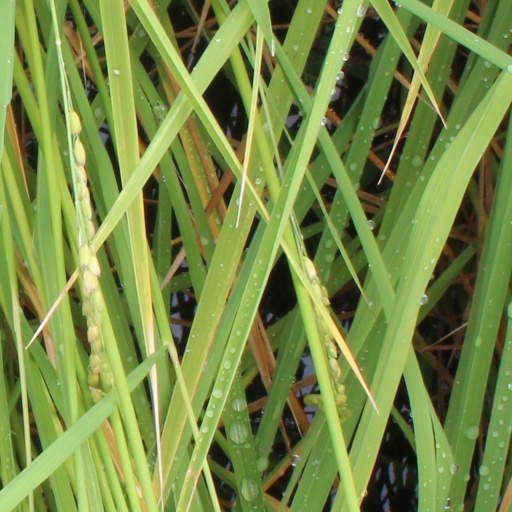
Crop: rice